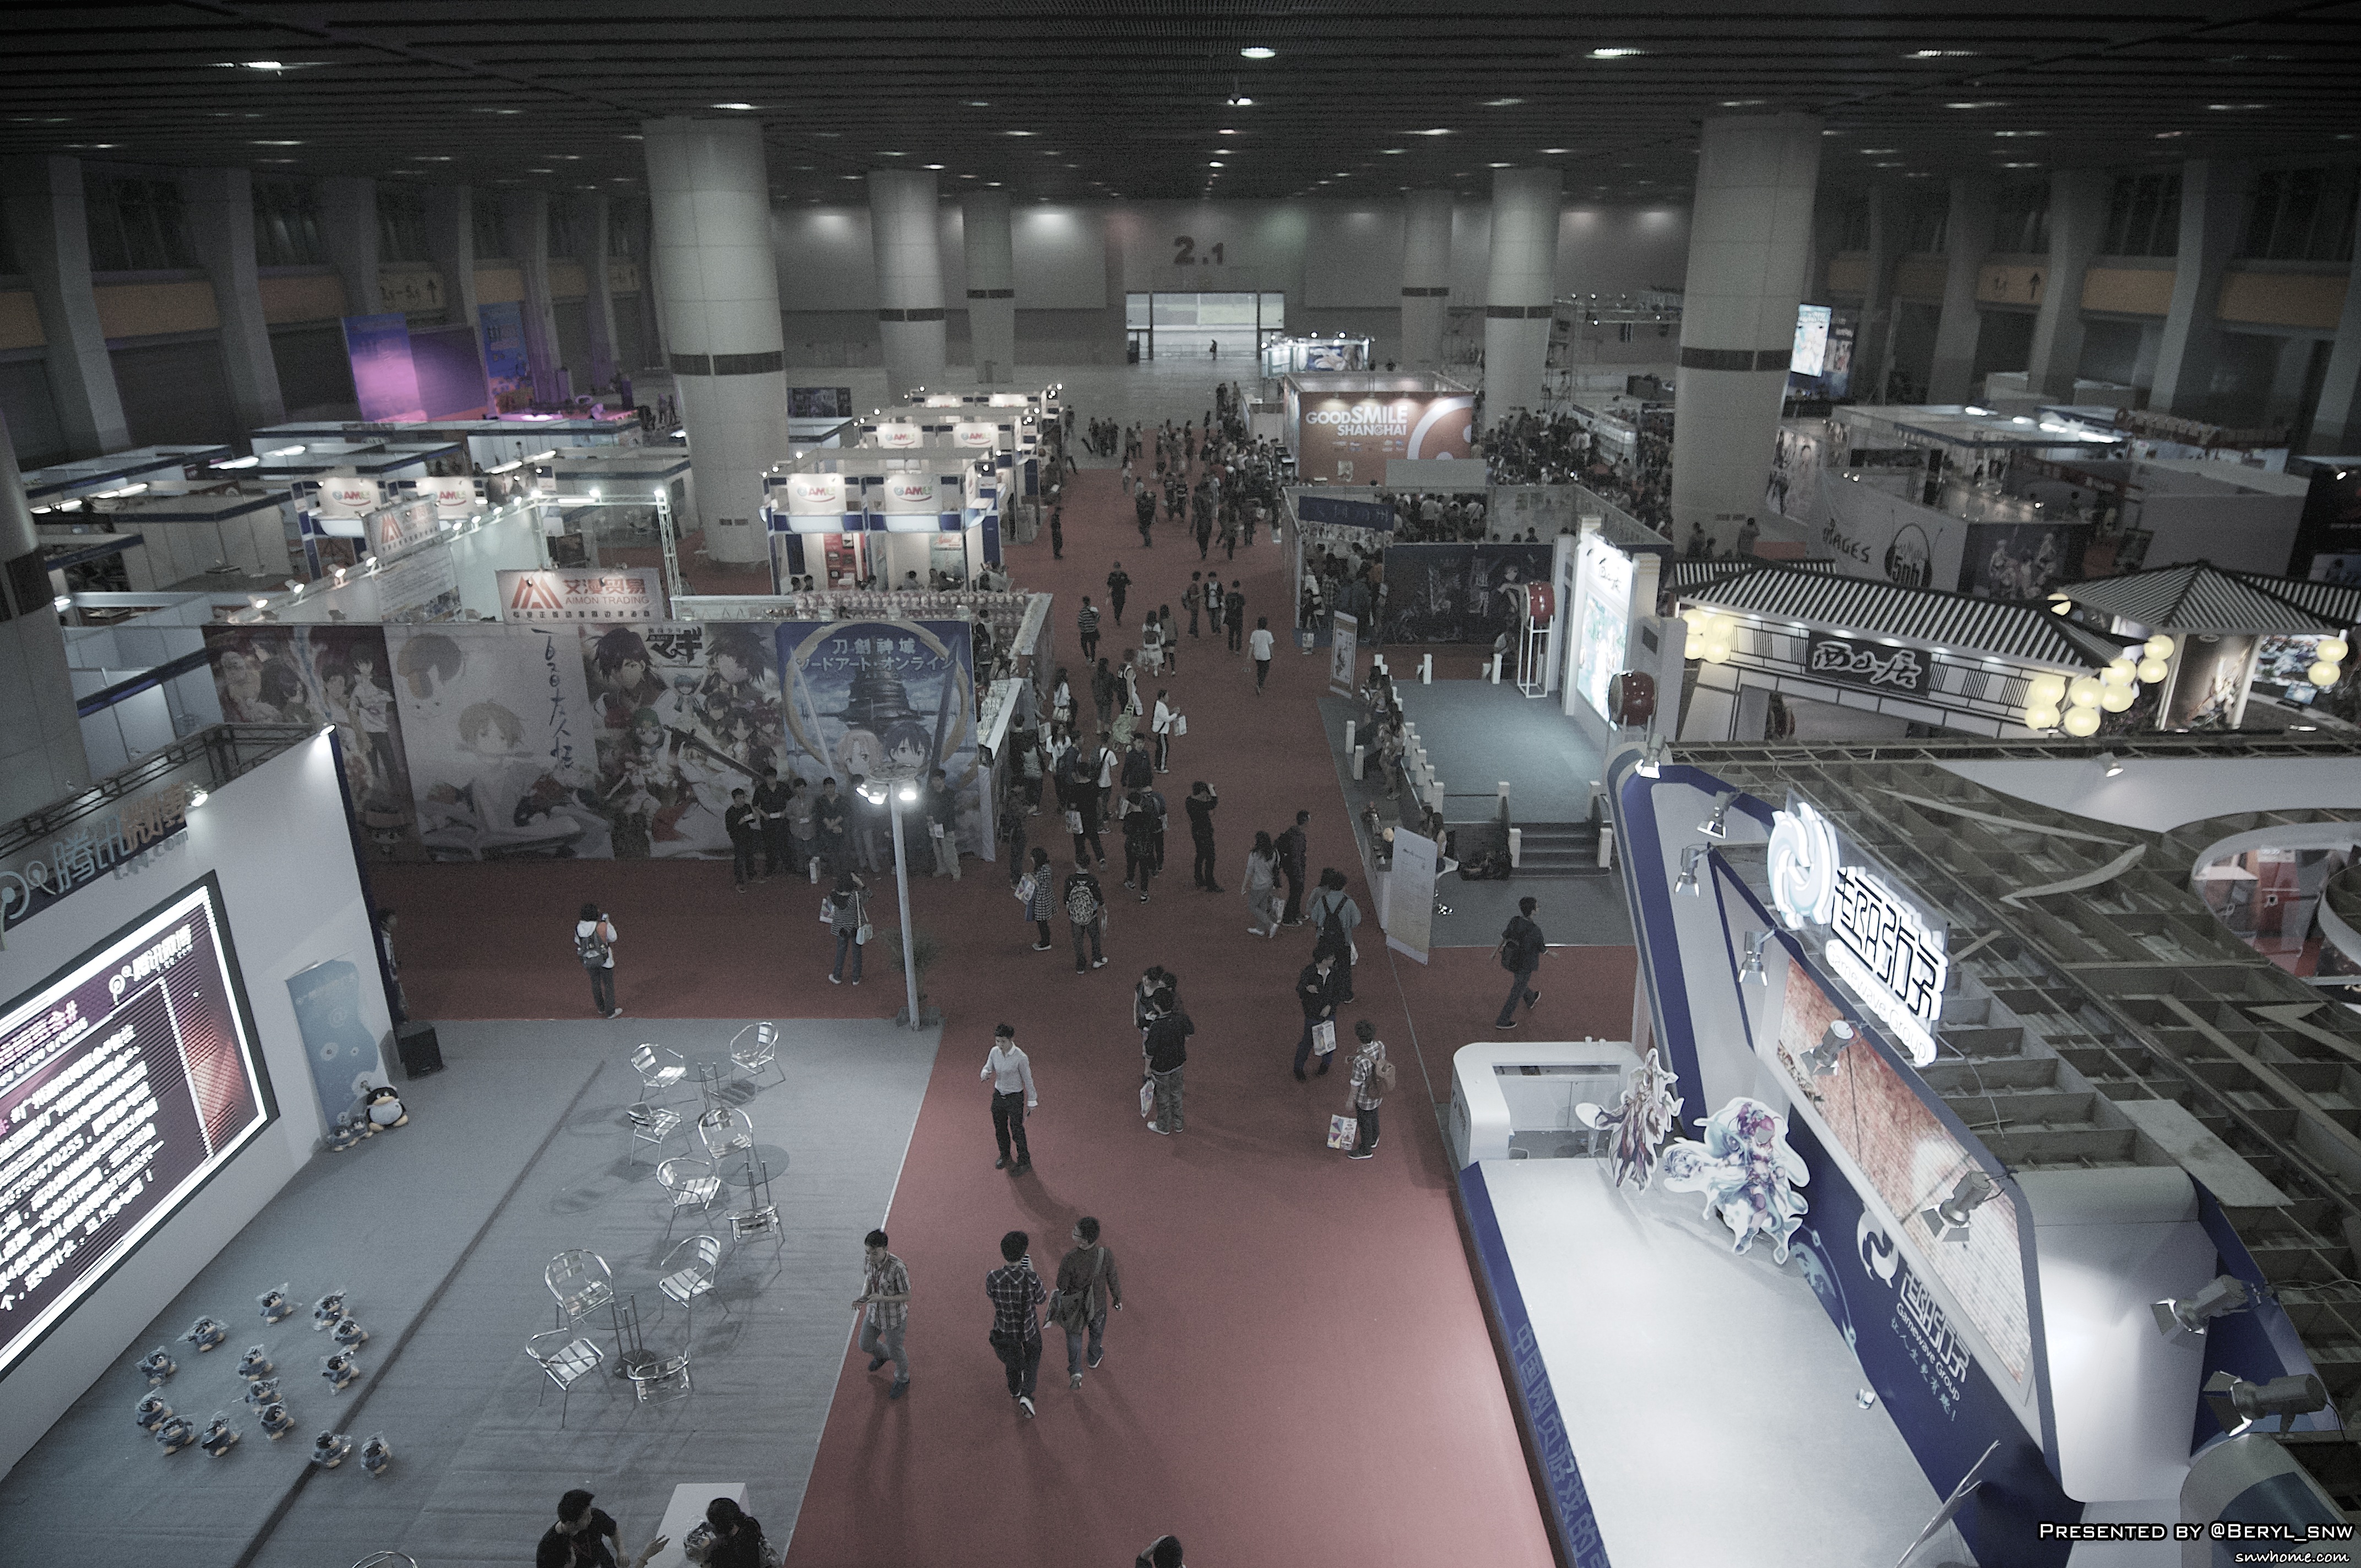
structure, girl, game, building, vehicle, public transport, doll, girls, arena, figure, performance, canton, anime, comic, comiccon, guangzhou, pazhou, screenshot, shopping mall